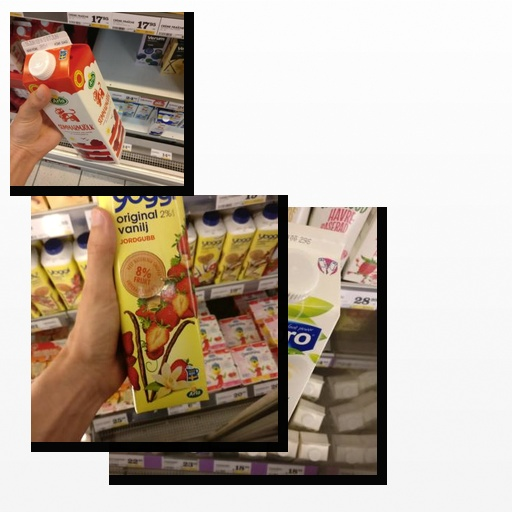
Food items: milk, strawberry_yoghurt, vanilla_soy_yogurt